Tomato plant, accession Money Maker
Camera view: bottom (45 deg); turntable rotation: 330 degrees
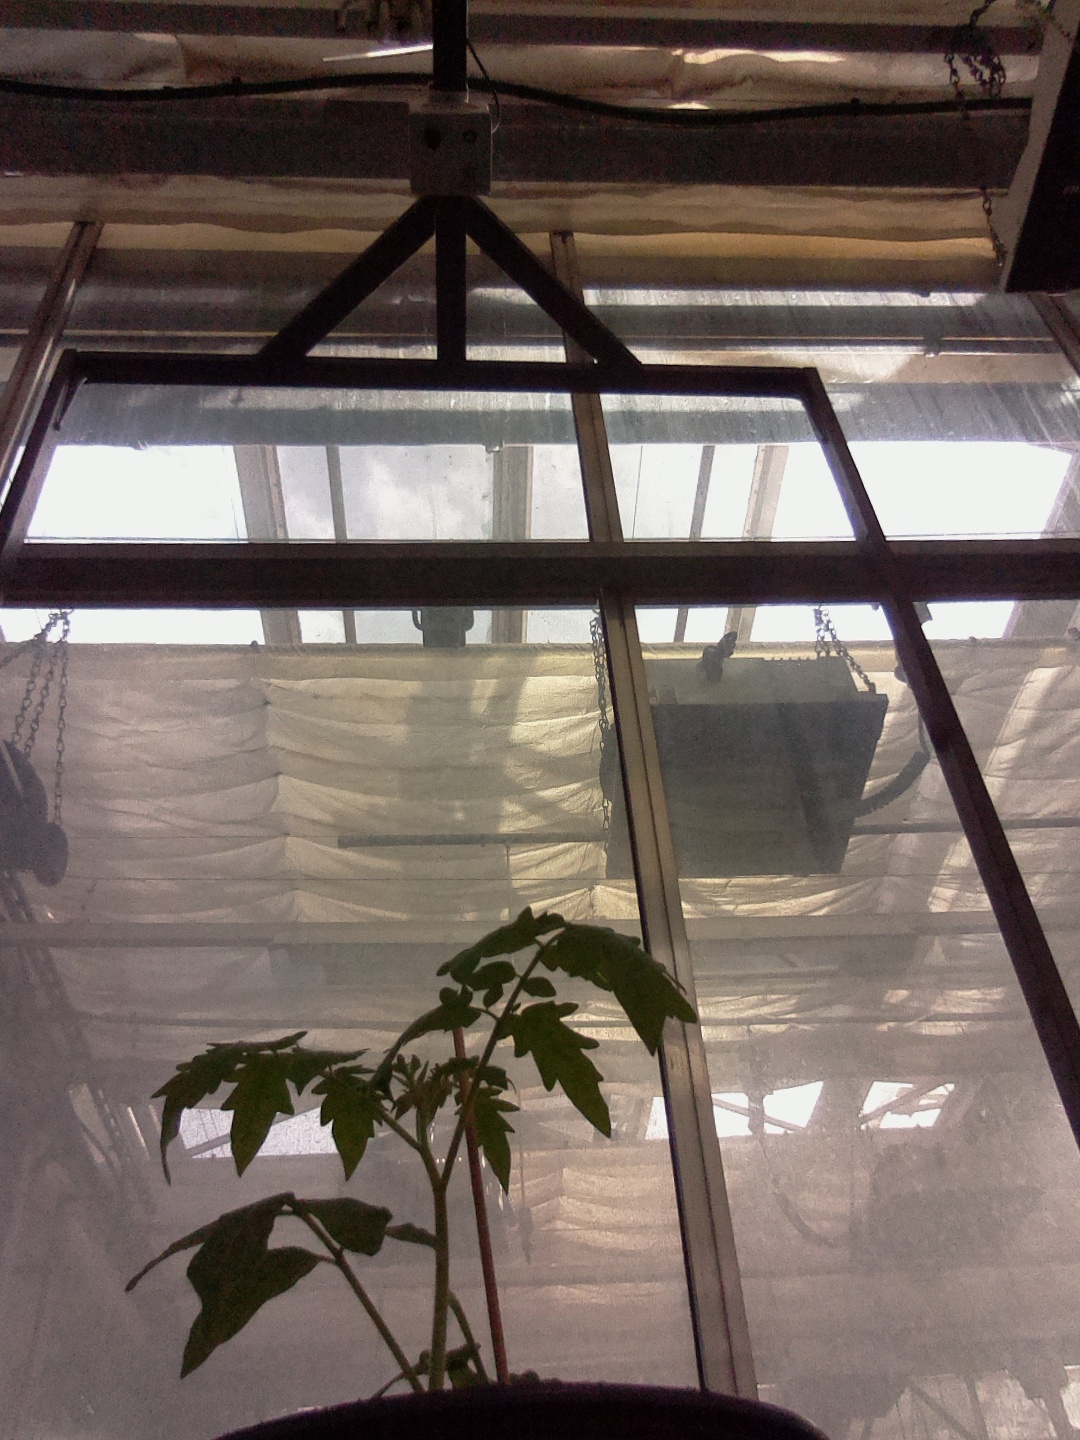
BBCH growth stage 13: 6 of true leaves visible